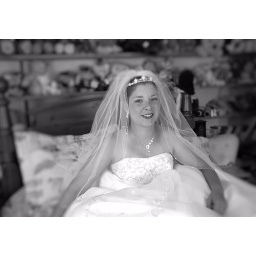
sitting on her childhood bed surrounded by her childhood toys with a huge smile waiting for the wedding to begin.